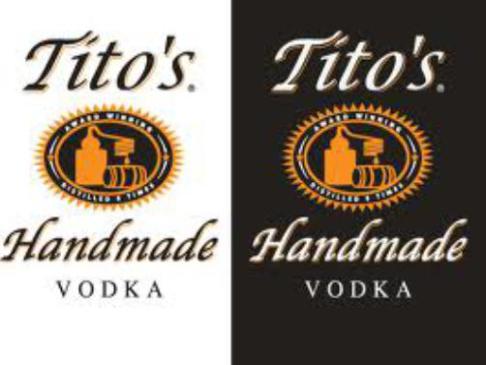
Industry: Food